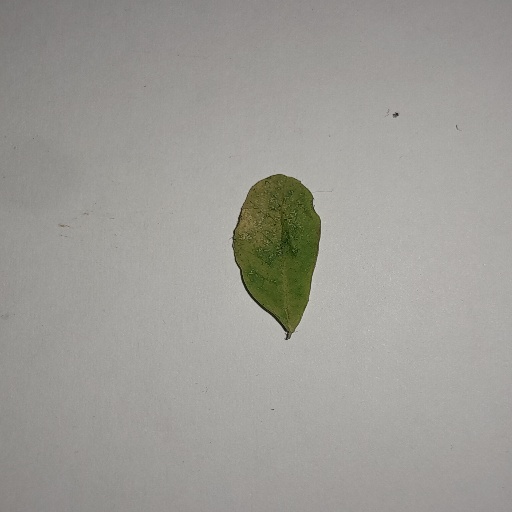
Species: Sojina
Leaf condition: Yellow Leaf